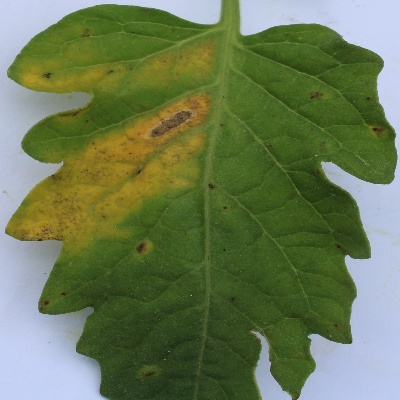
Crop: Tomato
Condition: septoria leaf spot